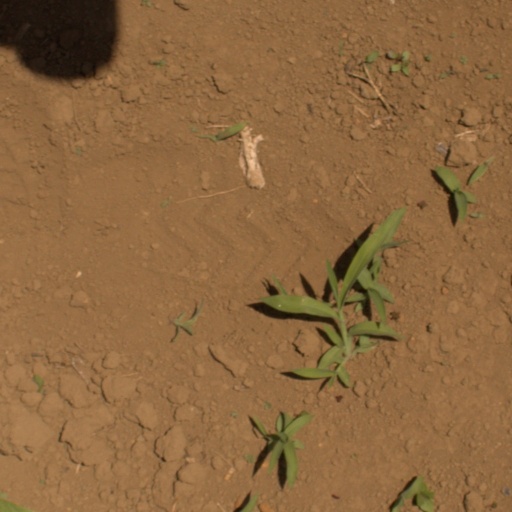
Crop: Jerusalem artichoke